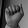
ASL letter: A